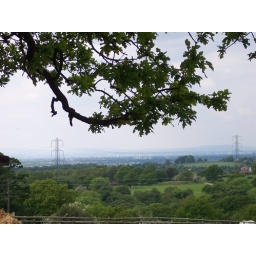
Stockport from Lyme Park. I could see my house from here (top floor of the big tower blocks in the middle...)